Melting point

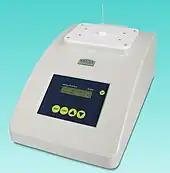
Automatic digital melting point meter

Many laboratory techniques exist for the determination of melting points.